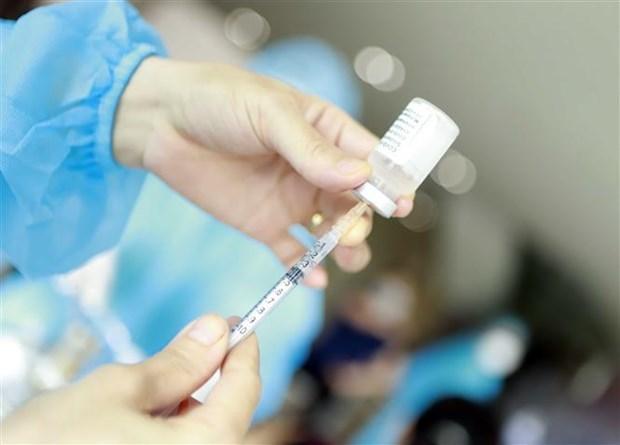
có một người đang cho kim tiêm vào trong chiếc lọ